College GameDay (football TV program)

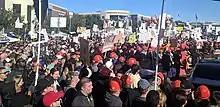
Fan-made signs and flags being held up behind the set help make up the atmosphere of "GameDay", as seen here at UCF in November 2018.

In 1993, "GameDay" took the show "on the road" for the first time, going to South Bend, Indiana for the match-up between #2 Notre Dame and #1 FSU on November 13. (Matchups between the top two teams were rare prior to the BCS). It broadcast from the Sports Heritage Hall at the Notre Dame Joyce Center. The broadcast was such a success that they did nearly half their shows in 1994 on the road and in 1995 abandoned the studio altogether.